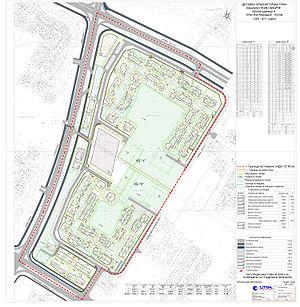
L'aménageur est un technicien spécialiste de l'aménagement tant dans les domaines de l'urbanisme que sur le plan de la rénovation rurale. Il est un spécialiste de l'espace et du temps. Il peut être soit une personne, soit un organisme qualifié dans les études d'aménagement et dans l'application des plans, programmes et projets résultat de ces études.
L'urbaniste est un « technicien spécialisé dans l'ordonnancement des espaces urbains ». Son rayon d'action concerne principalement les agglomérations et la planification territoriale. Le terme d'urbaniste peut parfois englober ou être confondu avec la profession d'aménageur qui comprend un rayon d'action dépassant les espaces urbains mais emploie, en fonction du contexte, les mêmes compétences. En 2012, 48 % des urbanistes sont issus des formations de géographie et d'aménagement du territoire dominant significativement les deux autres formations les plus représentées dont celles de science politique et d'architecture.